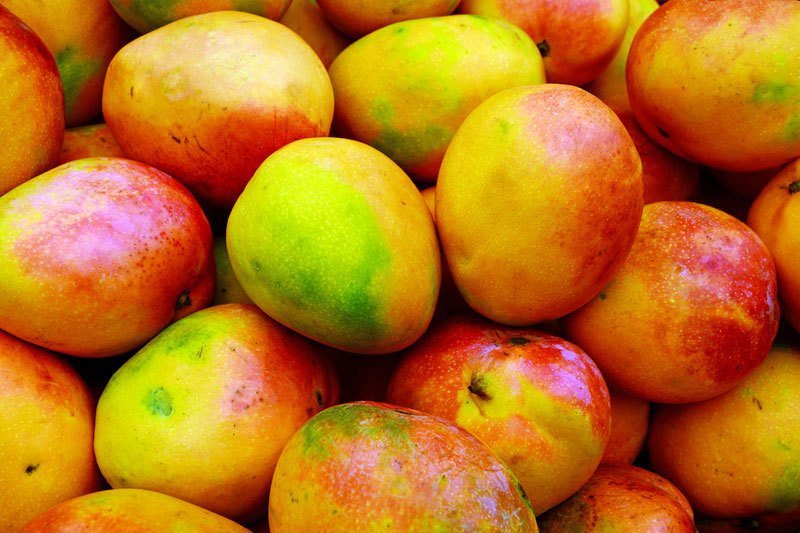
Label: Mango